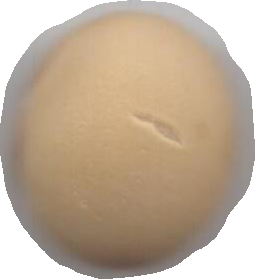
Variety: Dega